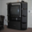
Label: television